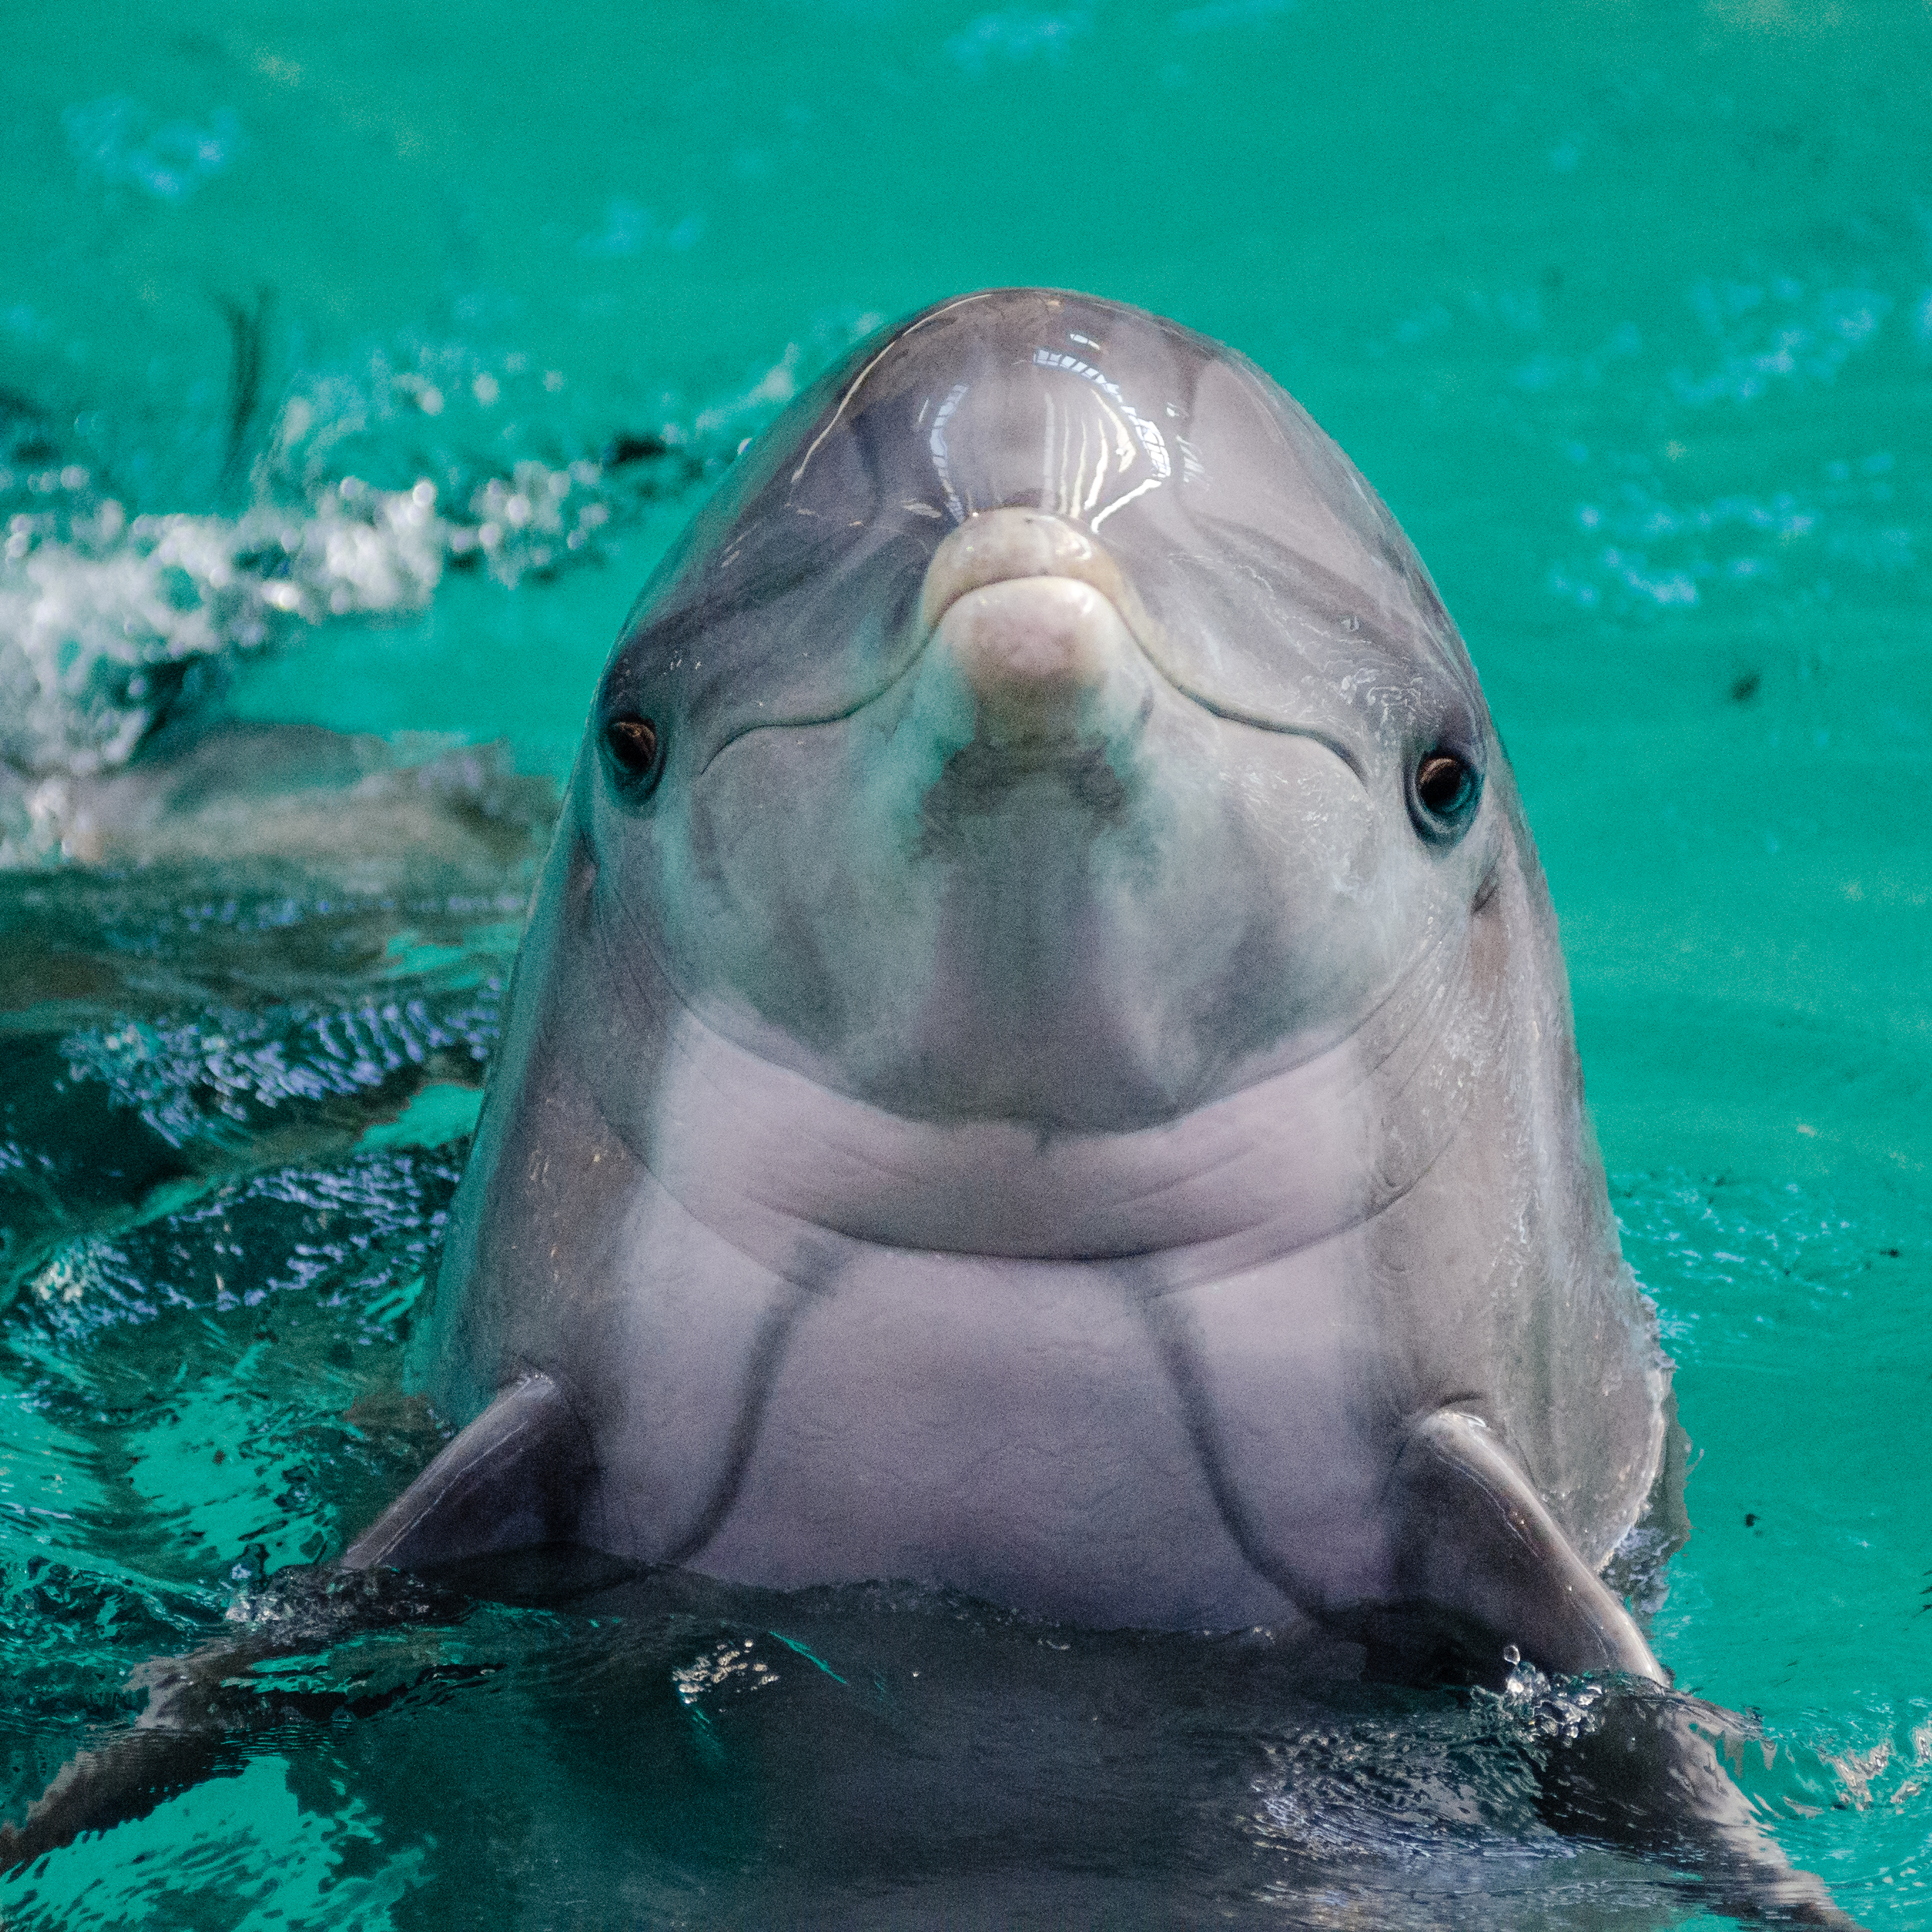
sea, biology, mammal, fauna, vertebrate, dolphin, marine mammal, marine biology, whales dolphins and porpoises, common bottlenose dolphin, short beaked common dolphin, tucuxi